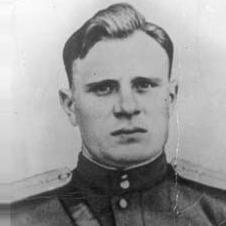
Age: 23